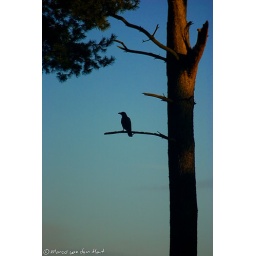
bird in a tree at safaripark Beekse Bergen, Hilvarenbeek, The Netherlands